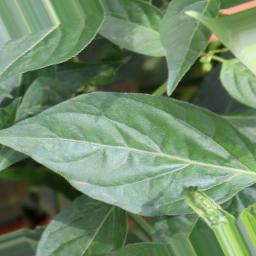
Label: healthy